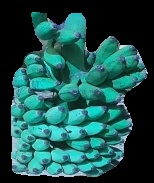
Variety: elakki-bale
Grade: grade3